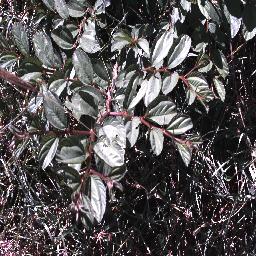
Label: chinee_apple